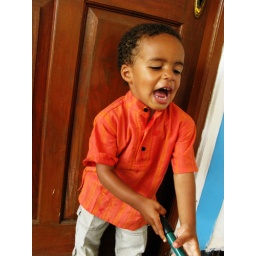
Leafy in his orange shirt